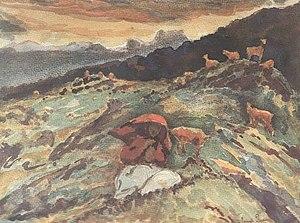
Lazar Drljaca, La bergère à Borci 1935, aquarelle, 209 x 270 mm
Lazar Drljača est un peintre de Bosnie-Herzégovine, lié au mouvement expressionniste.